Agriculture in Italy

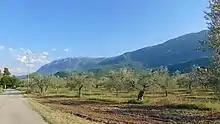
Olive grove in Abruzzo

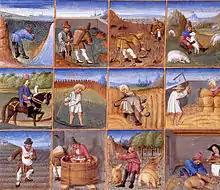
Agricultural calendar, c. 1470, from a manuscript of Pietro de Crescenzi

According to the last national agricultural census, there were 1.6 million farms in 2010 (−32.4% since 2000) covering (63% of which are located in Southern Italy). The vast majority (99%) are family-operated and small, averaging only in size. Of the total surface area in agricultural use (forestry excluded), grain fields take up 31%, olive tree orchards 8.2%, vineyards 5.4%, citrus orchards 3.8%, sugar beets 1.7%, and horticulture 2.4%. The remainder is primarily dedicated to pastures (25.9%) and feed grains (11.6%). The northern part of Italy produces primarily Maize corn, rice, sugar beets, soybeans, meat, fruits and dairy products, while the South specializes in wheat and citrus fruits. Livestock includes 6 million head of cattle, 8.6 million head of swine, 6.8 million head of sheep, and 0.9 million head of goats. The total annual production of the fishing industry in Italy from capture and aquaculture, including crustaceans and molluscs, is around 480,000 tons.